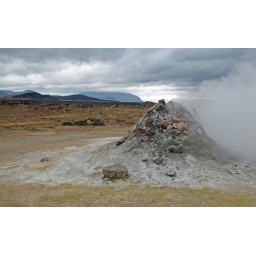
These rocks were stacked up on a fumarole, an opening in the ground where steam is noisily emitted.